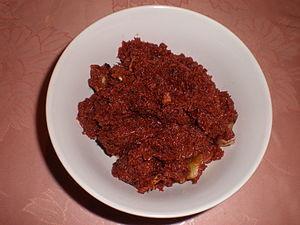
Le bagoóng est un condiment philippin préparé à partir de poisson ou de krill partiellement ou complètement fermenté et de sel. Le processus de fermentation permet aussi d'obtenir de la sauce de poisson.